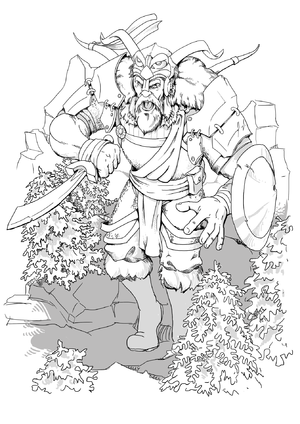
Cette liste des monstres de jeu de rôle recense les créatures imaginaires présentes dans une majorité de jeux de rôle quelle que soit leur forme, pour peu qu'ils ne soient pas originaires de la littérature, du cinéma, de la télévision ou des jeux vidéo, ces créatures étant elles détaillés dans les listes suivantes :